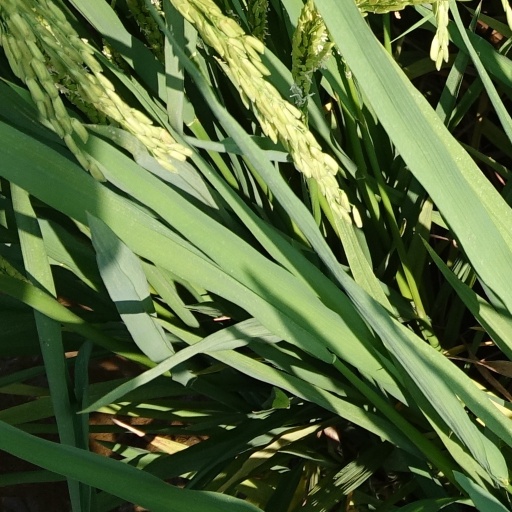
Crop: rice